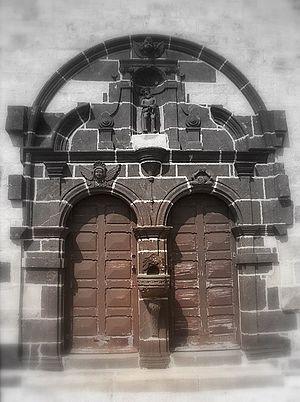
église Irvillac, denez goasguen.
L’enclos paroissial d’Irvillac est complet, en ce sens qu’il contient toujours ses éléments d’origine que sont l’église, le calvaire, le cimetière, l’ossuaire et le mur d’enclos.